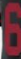
Number: 6